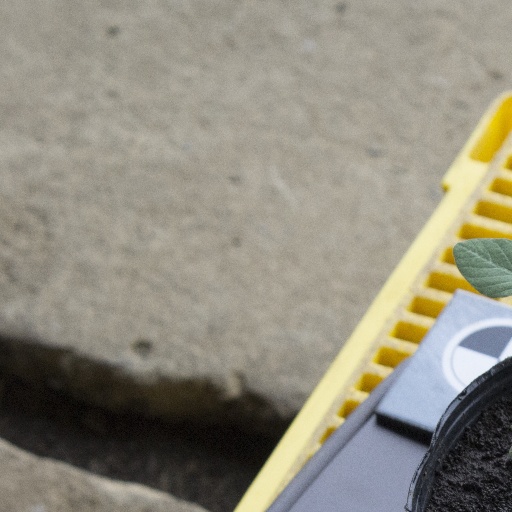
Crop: soybean